History of FK Sarajevo

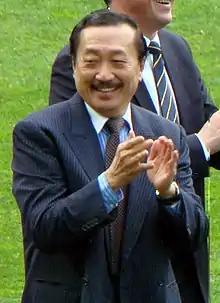
Vincent Tan is worth an estimated US$1.6 billion (2014)

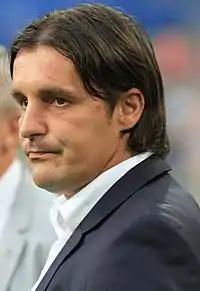
Dženan Uščuplić won the league and cup with the club

Vincent Tan, a Malaysian businessman and the owner of the Championship club Cardiff City, bought FK Sarajevo in late 2013 pledging to invest $2 million into the club. Under the deal, Cardiff will cooperate with FK Sarajevo, exchanging players and taking part in a football academy, yet to be established, which Tan has said would lure new talents. Under Mr Tan's management, the club brought in quality players with the likes of Miloš Stojčev, Džemal Berberović, and Nemanja Bilbija who helped the club win the 2013–14 Bosnian Cup, their first silverware since winning the Premier League in 2006–07. Prior to the Cup triumph, Robert Jarni was brought in as the new manager of the club in December 2013 by Tan, but was quickly dismissed only 4 months into his tenure (on 7 April 2014, while the team was still in the semi-finals of the Bosnian Cup) due to the team failing to keep its chances of winning the domestic league title alive during later stages of the 2013–14 season. FK Sarajevo played a friendly match against Tan's Cardiff City FC U21 winning 4–1.Report In 2014–15 UEFA Europa League, FK Sarajevo eliminated FK Haugesund and Atromitos to qualify for the play-off round, where it lost to German side Borussia Mönchengladbach. On 17 July 2014, Mr Tan presented pledges of assistance of €255,000 each to two hospitals in Doboj and Maglaj during the halftime break of the Europa League qualifying match between FK Sarajevo and Norwegian club FK Haugesund at the Olympic Stadium in Sarajevo. The money raised would be used to purchase and donate much-needed medical equipment for the two hospitals. In June 2014, Mr Vincent Tan made personal donation of €114,000, while people of Malaysia raised a total of €169,000 toward Bosnia's flood relief fund. In May 2014, the heaviest rains and floods in 120 years hit Bosnia and the surrounding region. The worst affected areas were the towns of Doboj and Maglaj, which were cut off from the rest of the country when floods deluged all major roads. Damage from landslides and floods was estimated to run into hundreds of millions of euros and twenty-four people lost their lives. The cost of the disaster, an official said, could exceed that of the Bosnian War. On 5 August 2014 FK Sarajevo signed a cooperation agreement with third-tier Bosnian club NK Bosna, by which Sarajevo will loan its talented youngsters to the Visoko-based side and will have first-buy rights on all NK Bosna players. The agreement was signed by Adis Hajlovac and Mirza Laletović on behalf of Bosna, and Abdulah Ibraković on behalf of Sarajevo. The agreement "de facto" names Bosna FK Sarajevo's farm team. 26 September 2014 manager Dženan Uščuplić was relieved of his duties as first team manager and was transferred back to the youth academy. On 30 September 2014 former Barcelona, Real Sociedad and Bosnia and Herzegovina international striker Meho Kodro was appointed manager. FK Sarajevo signed a three-and-a-half-year general sponsorship agreement with Turkish Airlines which has been labeled the most lucrative in Bosnian professional sports history. On 21 April, after poor league results, the club sacked Kodro and once again named Dženan Uščuplić manager until the end of the season. On 30 May the team defeated Sloboda Tuzla in the season's last fixture, thus winning the league title after an eight-year drought. The next season was a turbulent one for the club. After Uščuplić left his post, former Partizan and CSKA Sofia manager Miodrag Ješić took over the helm, only to be sacked after a string of disappointing results, with Almir Hurtić leading the side to a disappointing 4th-place finish in the league. On 29 August 2016, after another string of bad results at the start of the 2016–17 season, Hurtić was sacked and Mehmed Janjoš was named manager.